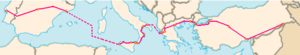
La route européenne 90 est une route reliant Lisbonne à Habur en passant par Madrid, Ankara et traversant plusieurs mers.